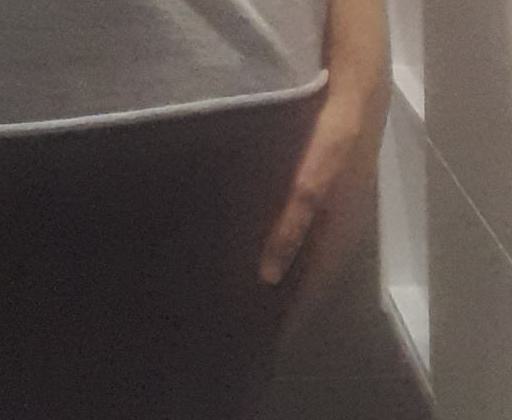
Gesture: no_gesture